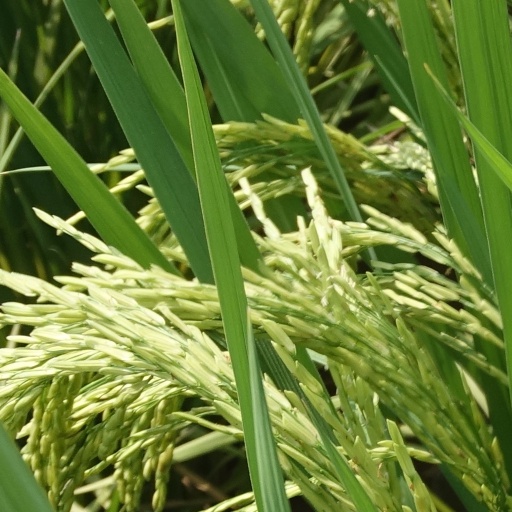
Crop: rice